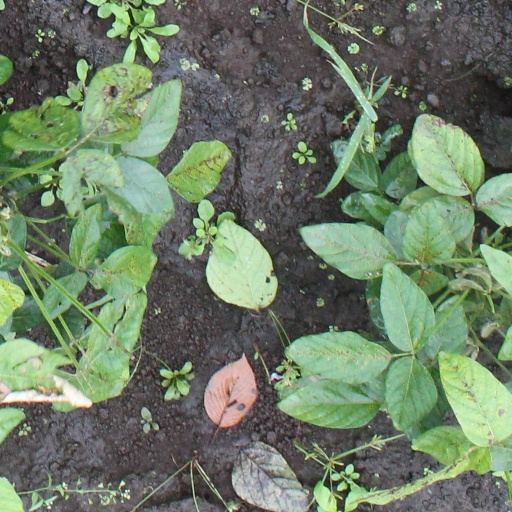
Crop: soybean